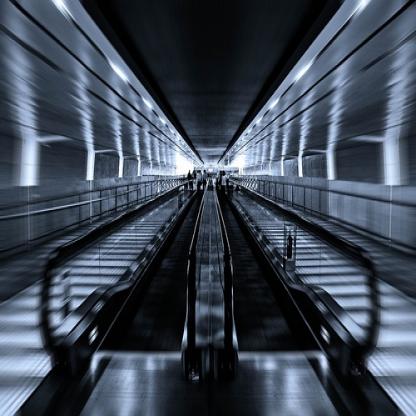
Scene: Indoor